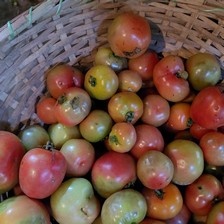
Label: tomato